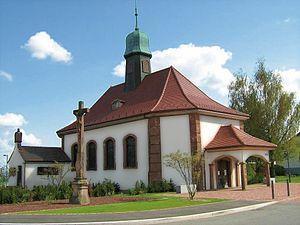
La chapelle SAINT WENDELIN
Burnhaupt-le-Bas est une commune de la couronne périurbaine de Mulhouse située dans le département du Haut-Rhin, en région Grand Est.